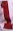
Number: 1